Poulton-le-Fylde

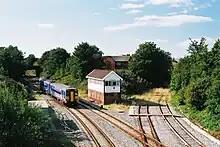
Poulton-le-Fylde Junction separates the disused Fleetwood Branch Line from the Blackpool Branch Line.

Poulton became an important centre for trade in the area. With harbours on either side of the River Wyre, at Skippool and Wardleys, it was able to import goods from as far away as Russia and North America. Flax was imported from Ireland and the Baltic, timber came from across the Atlantic and tallow from Russia. Records from 1806 to 1808 show that Poulton imported limestone from Ulverston, oats from Ulverston, Kirkcudbright, Dumfries, Wigtown, Whitehaven and Liverpool, and coal from Preston. Cheese was exported to the same places. By the 18th century, markets for cattle and cloth were being held in the town in February, April and November, with corn fairs every Monday. It is unclear at what point Poulton began life as a market town; it was never granted a market charter and so markets were held by prescription. The market cross probably dates from the 17th century.